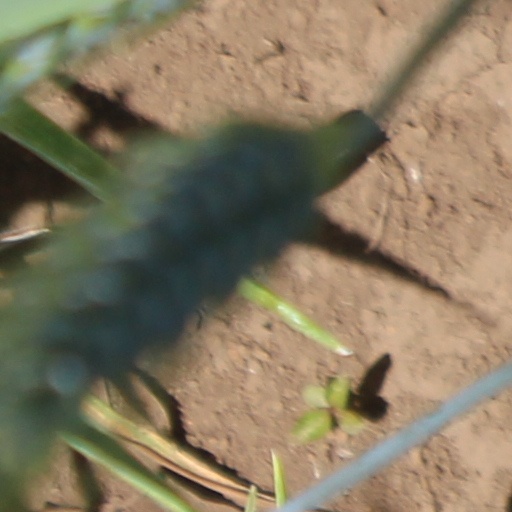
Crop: wheat